Charles Edward Jennings

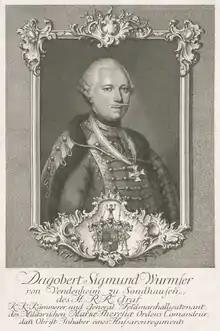
Dagobert Sigismund Count de Wurmser

In October, Kilmaine was one of Napoleon's subordinate commanders during the Siege of Mantua. The Austrians, who were commanded by Dagobert Sigmund von Wurmser, attempted to break out and were repulsed with the loss of 1,100 men and five pieces of cannon. Kilmaine played a key role in repulsing them. Bonaparte, in his dispatch to the Directory on 1 October 1796 wrote: